Mozu (film)

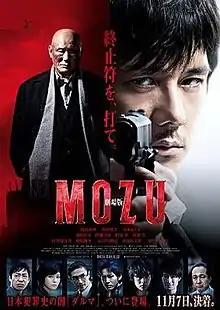
Poster

is a 2015 Japanese suspense action film directed by Eiichirō Hasumi and based on the "Mozu" series by Go Osaka and its Japanese television drama series adaptation of the same name. It was released on November 7, 2015.